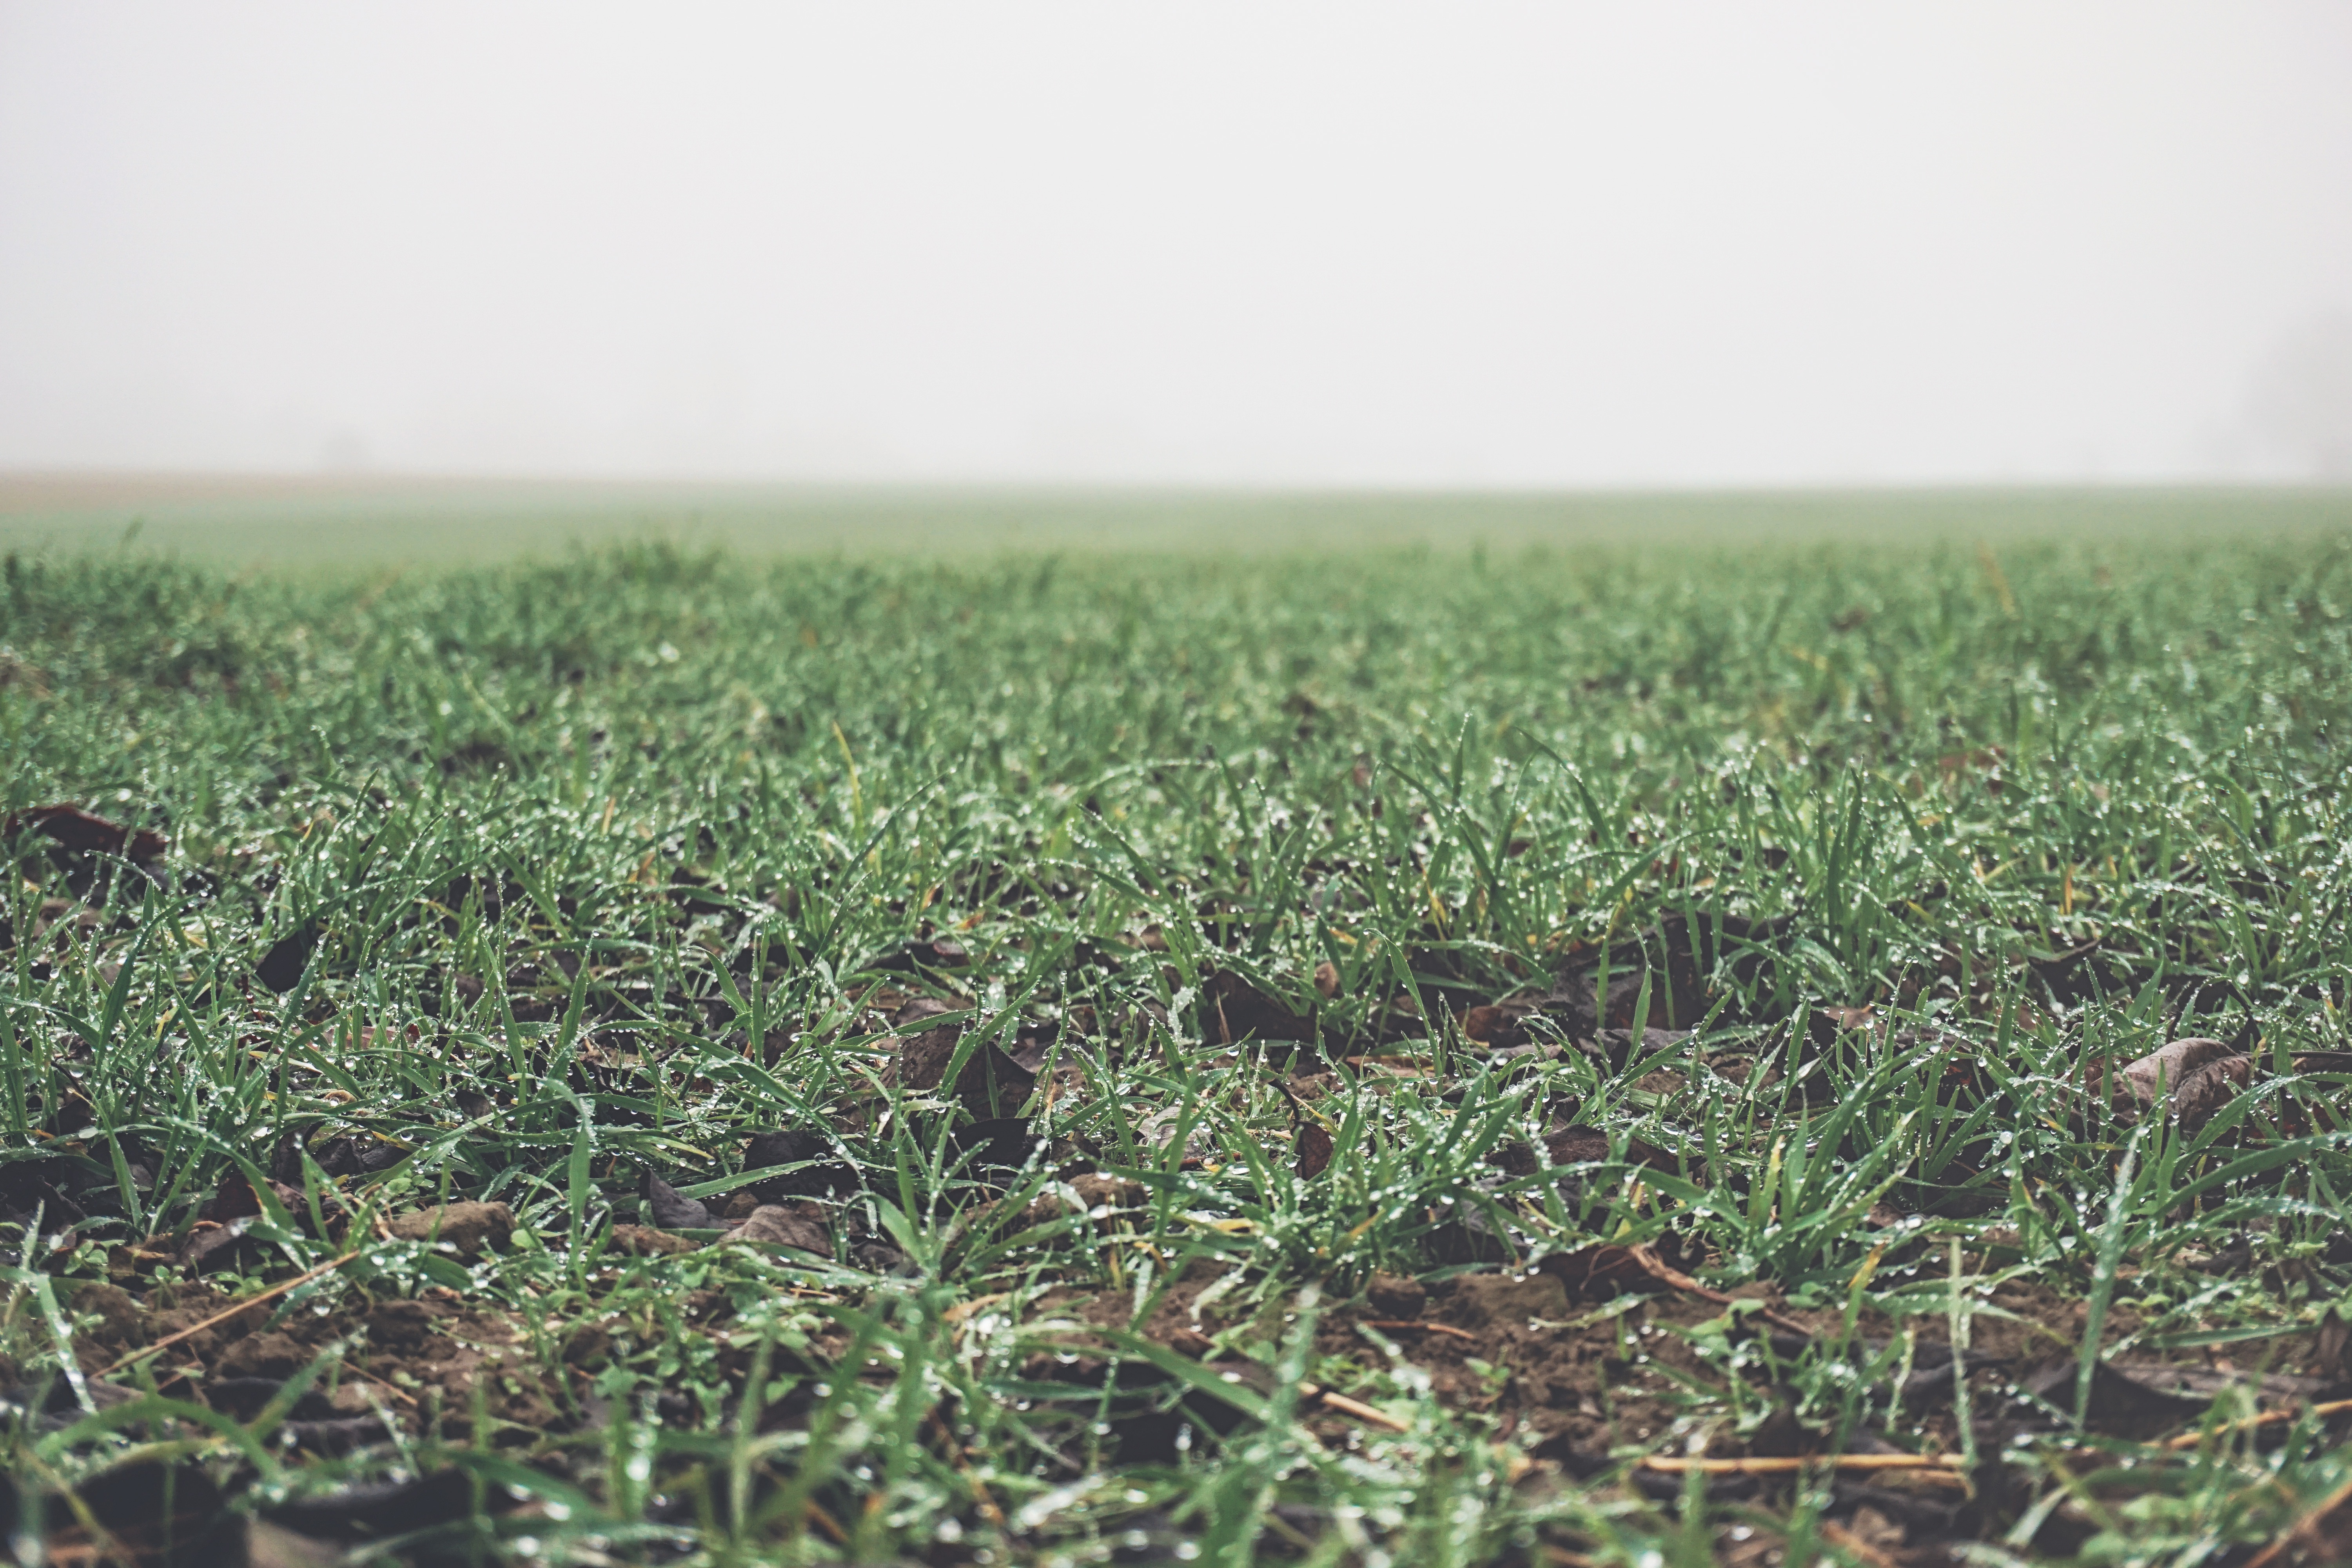
nature, grass, plant, field, lawn, meadow, countryside, leaf, flower, foggy, rural, green, crop, soil, agriculture, grassland, shrub, ecosystem, flooring, grass family